Loch Ordie

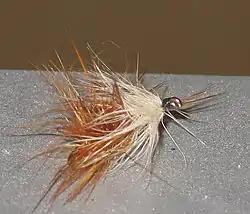
No mention of Loch Ordie would be complete without the legendary trout fly named after the loch. A simple and unusual design, just hackles

Loch Ordie gives its name to one of the Scotland most useful and famous trout flies, "Loch Ordie". The fly is either fished as a dapping fly or on the "bob" of a three wet fly cash.